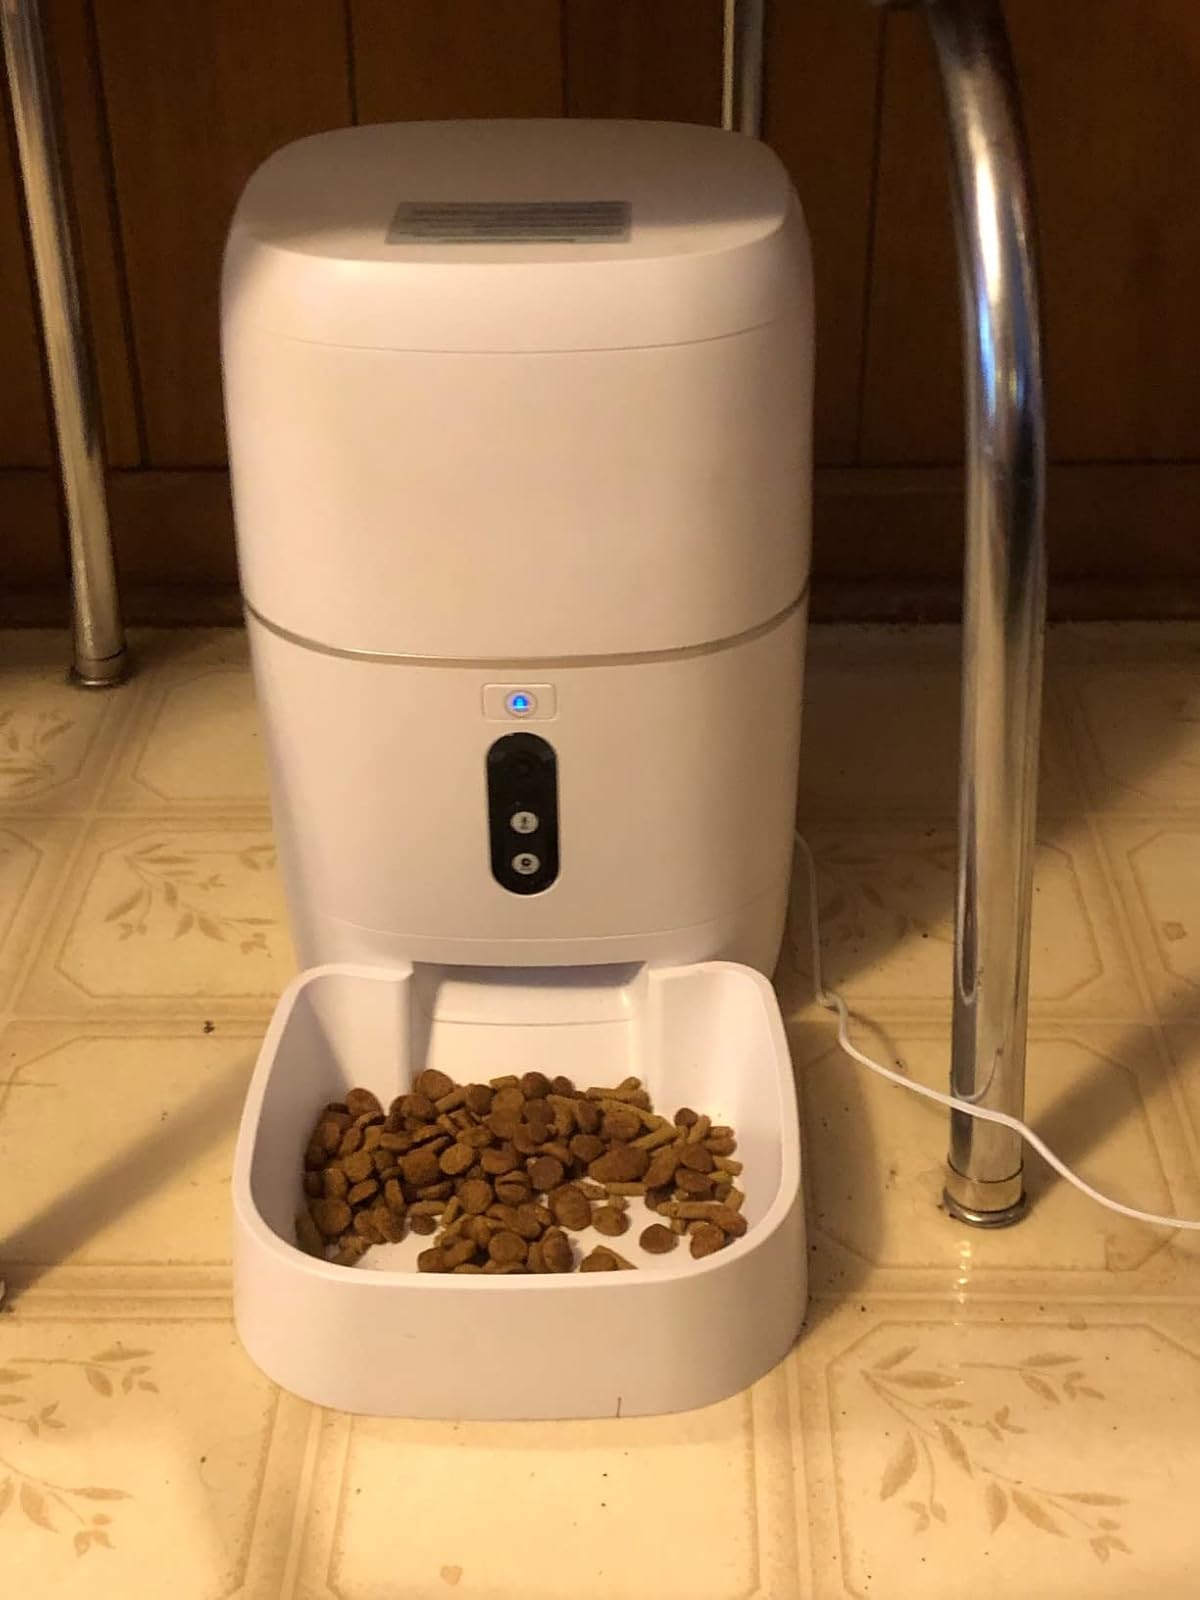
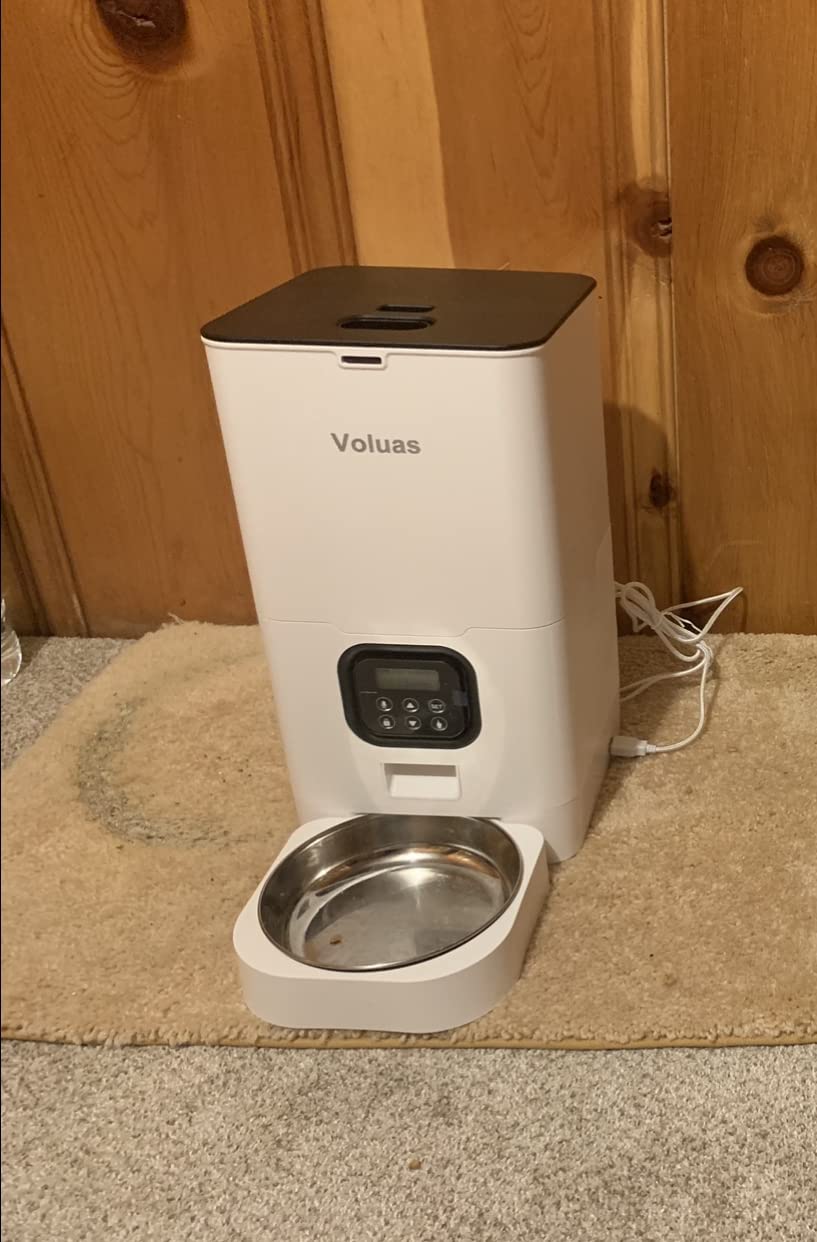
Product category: items_feeder
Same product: no